Clara Kern Bayliss

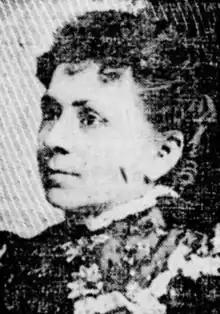
Clara Kern Bayliss, from a 1901 newspaper

Clara Marie Kern was born on her family's farm near Kalamazoo, Michigan, the daughter of Manasseh Kern (1809–1892) and Caroline Herlan Kern. She was the first woman to graduate from Hillsdale College in Michigan, in 1871. She later earned a master's degree from the same school, in 1874.